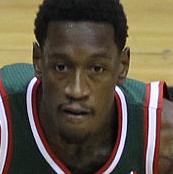
Age: 22